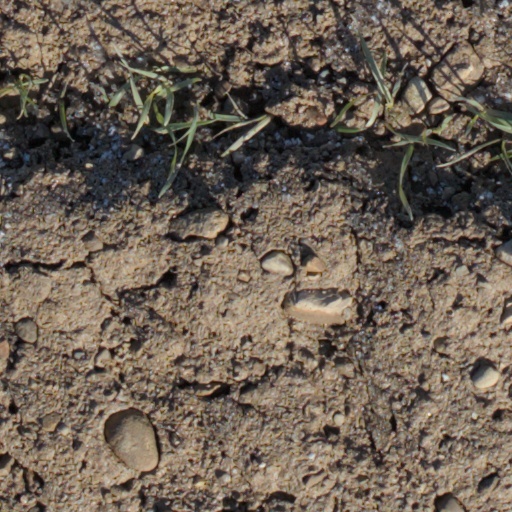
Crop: wheat